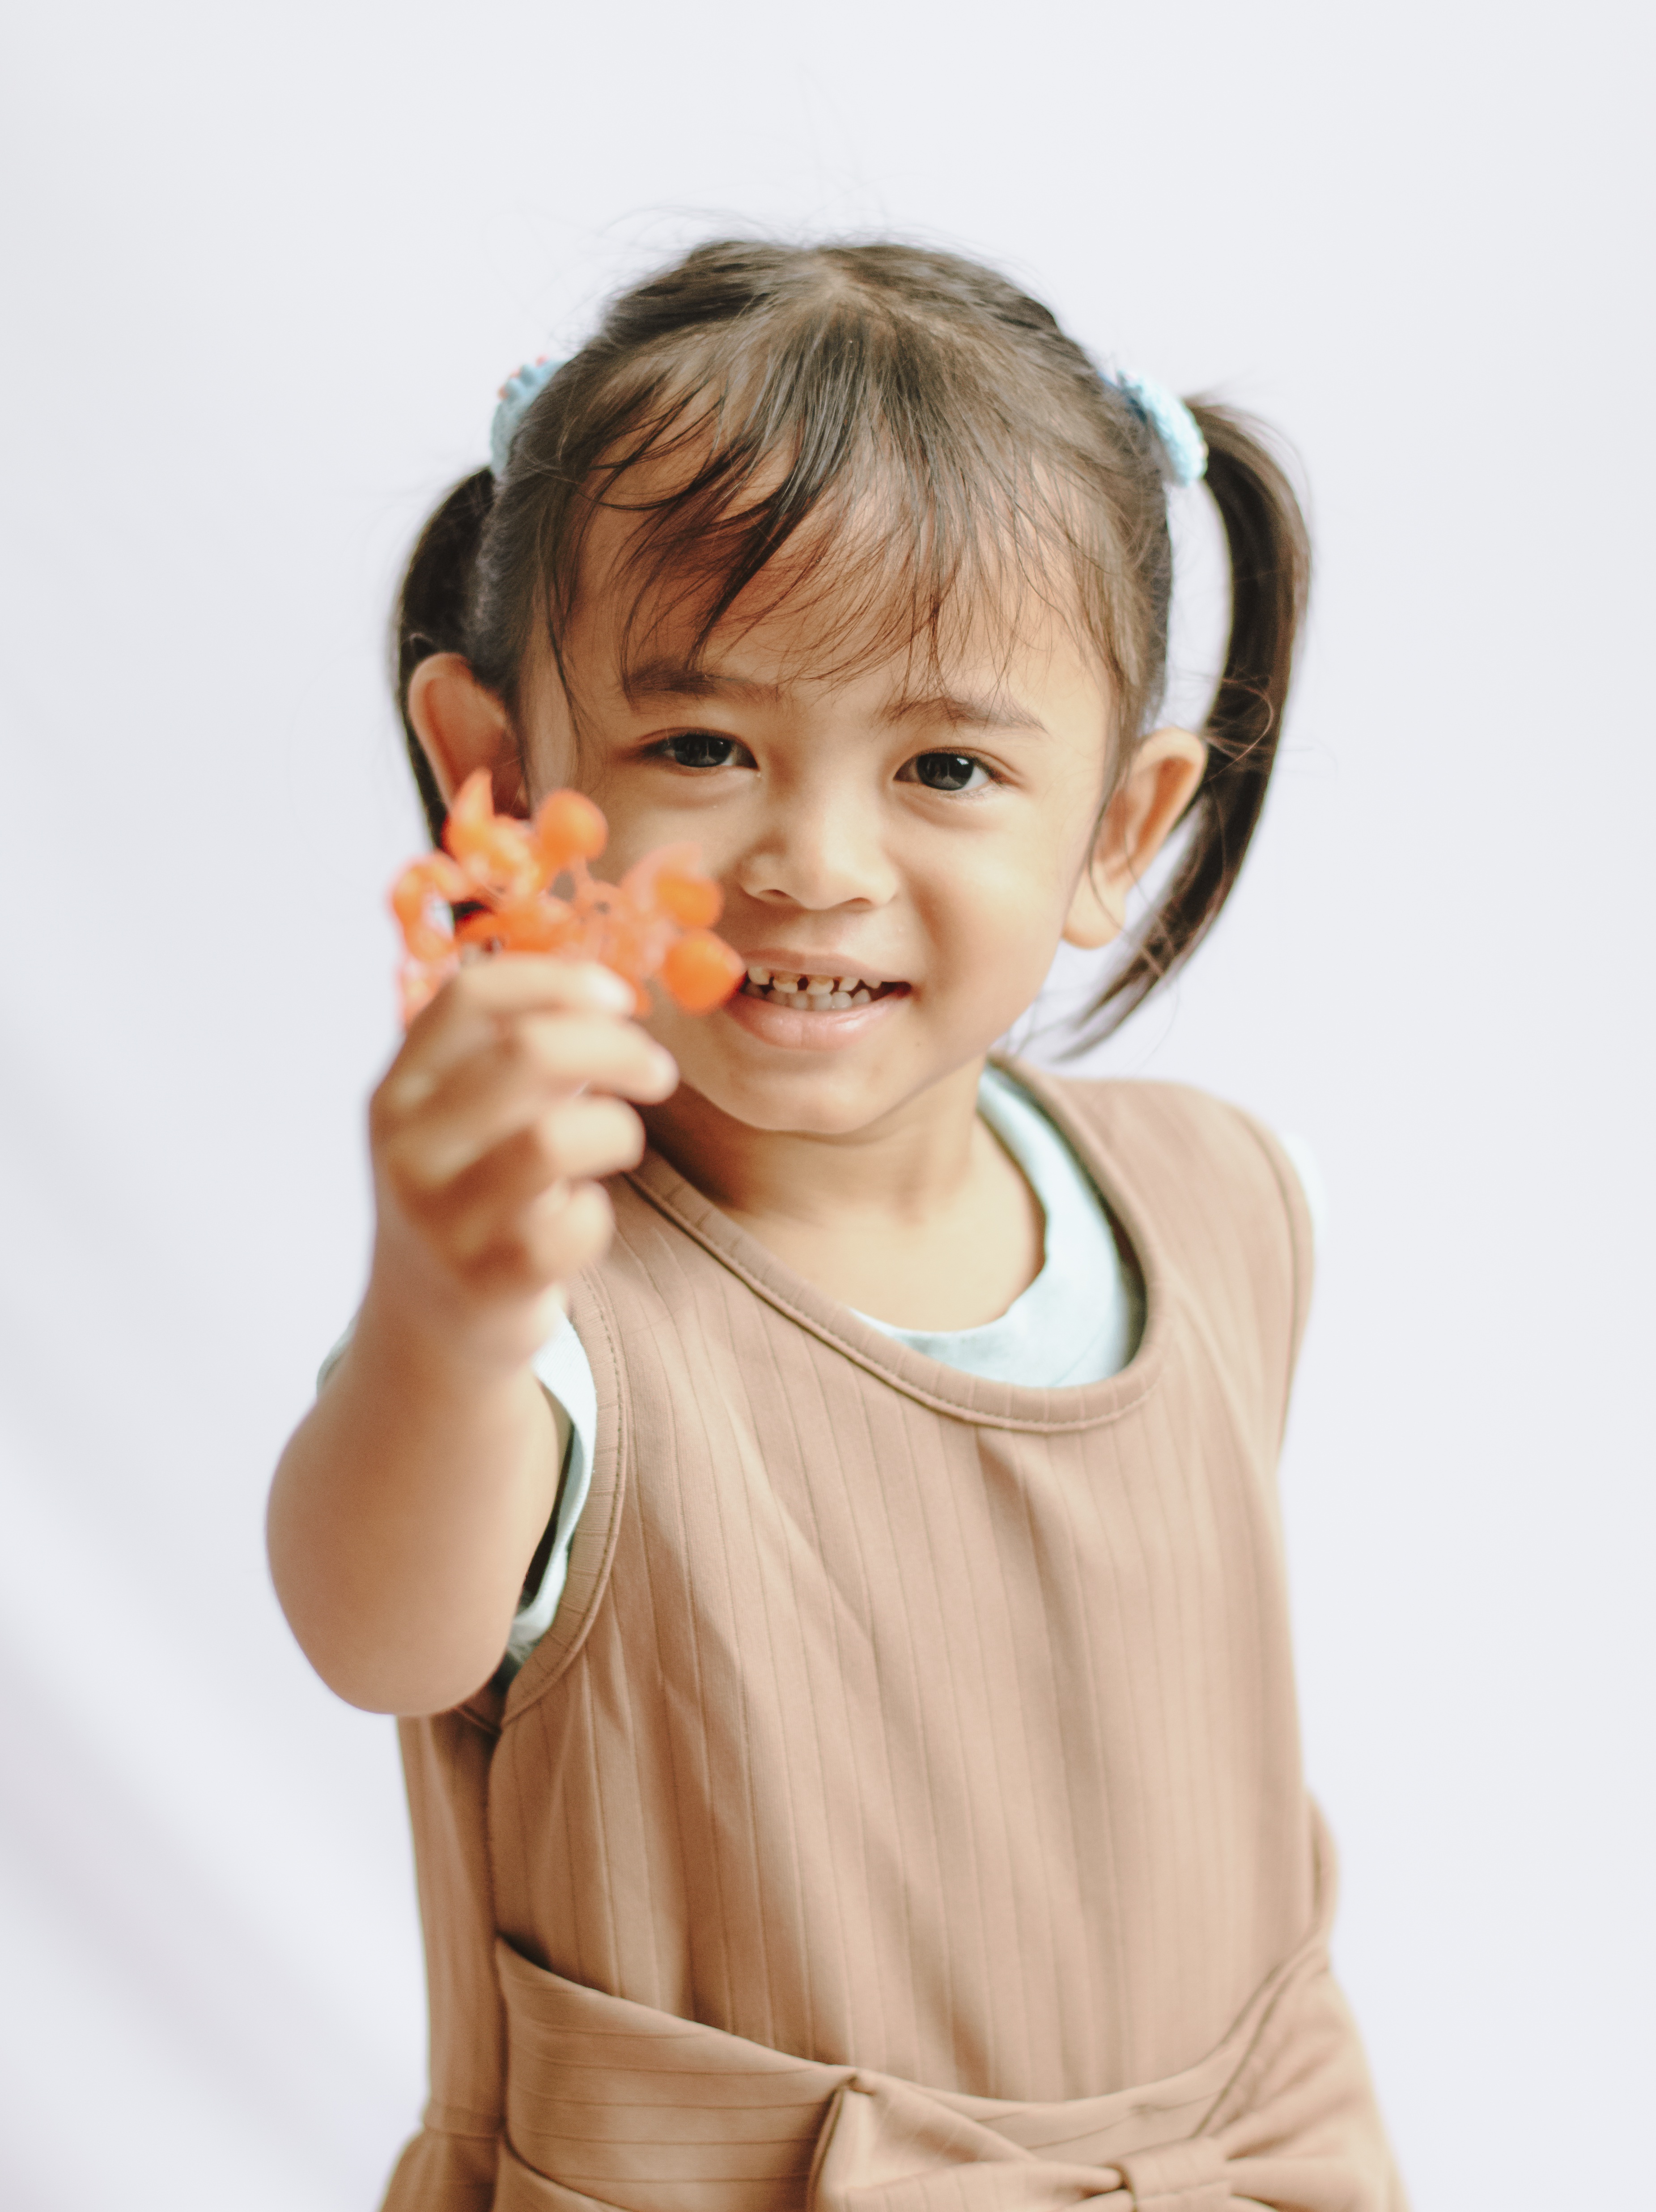
girl, hair, nose, cheek, skin, lip, arm, eye, human body, ear, dress, neck, sleeve, happy, eyelash, gesture, flash photography, toddler, finger, thumb, Baby toddler clothing, t shirt, elbow, baby, child, gadget, fun, portrait photography, portrait, jewellery, nail, bangs, tableware, child model, fashion accessory